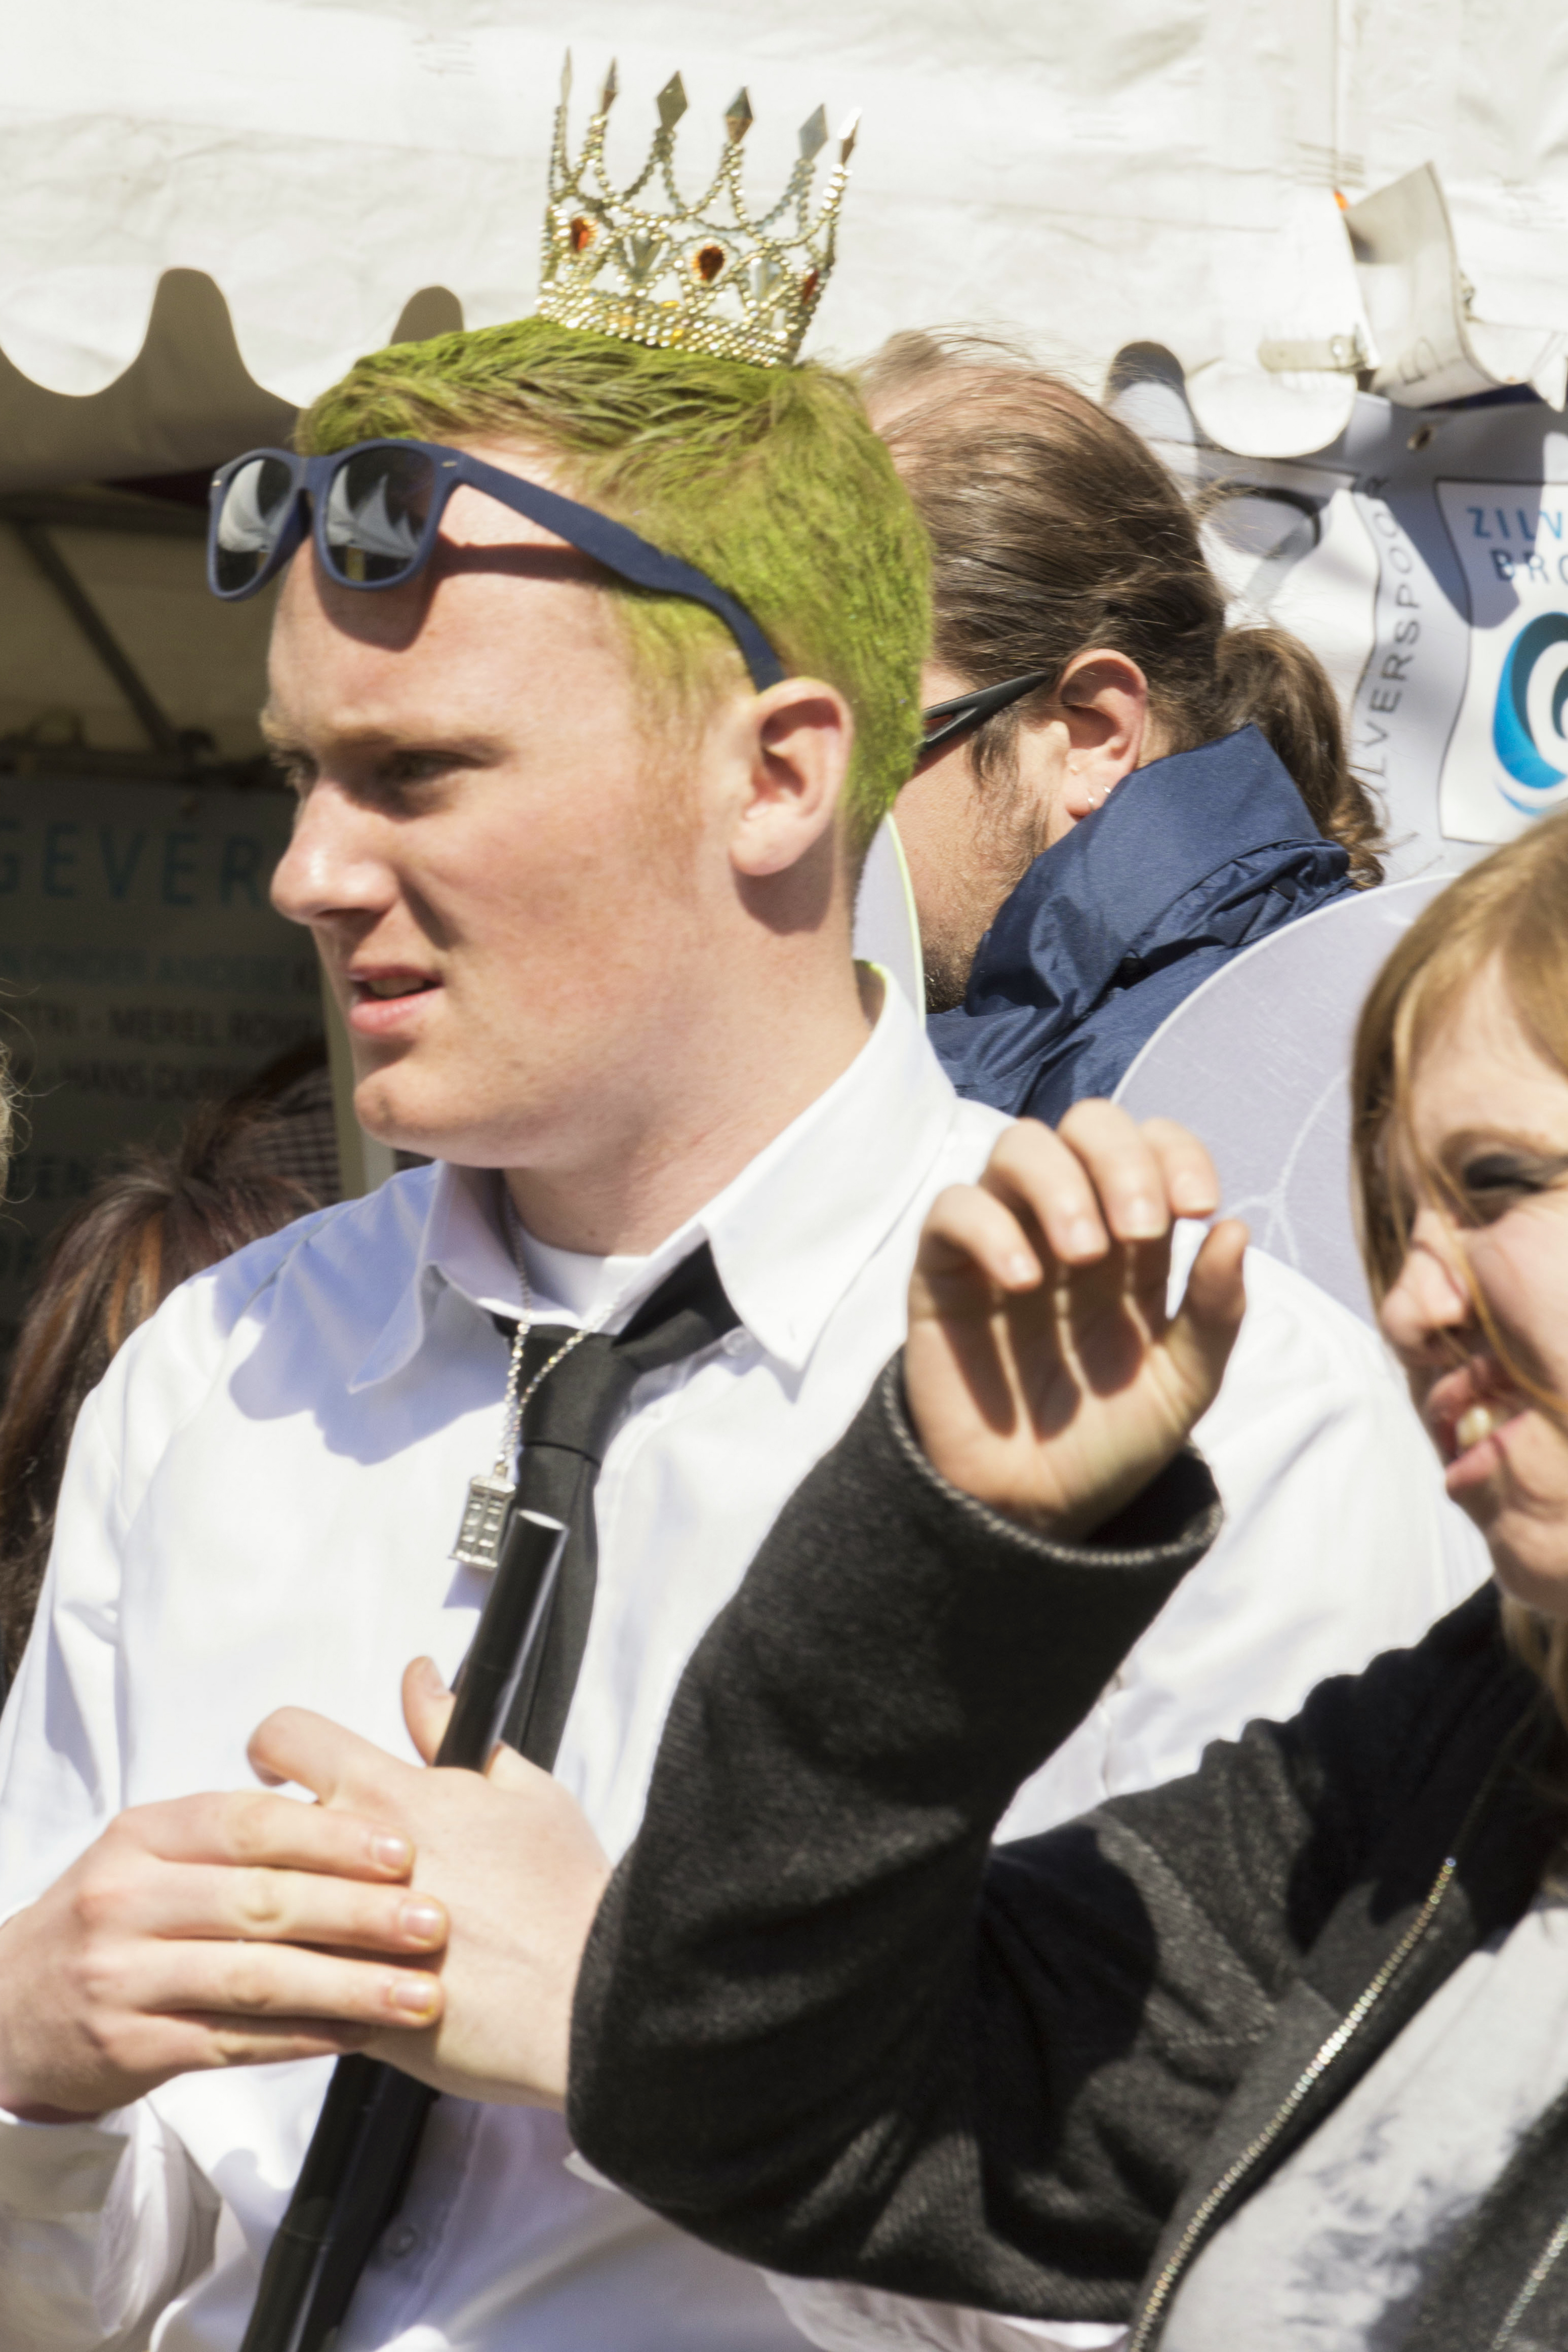
outdoor, people, girl, photography, van, photo, nikon, headgear, smile, product, cosplay, holland, festival, nederland, netherlands, de, fun, king, cool, sunglasses, dutch, glasses, outdoorphotography, picture, photograph, eyewear, fotos, foto, fotografie, pd, event, costume, kasteel, paulvandevelde, pdvandevelde, padagudaloma, dordrecht, nederlandinfotos, eventphotography, evenementenfotografie, pvdvfotografie, pdvandeveldedordrecht, nederlandsefotografie, dutchphotogaraphy, totallydutch, fotografienederland, hollandsefotografie, fotografieholland, velde, haarzuilens, dehaar, elfia, eff, kasteeldehaar, elffantasyfair, elfiahaarzuilens, elfia2014, eff2014, fashion accessory, vision care